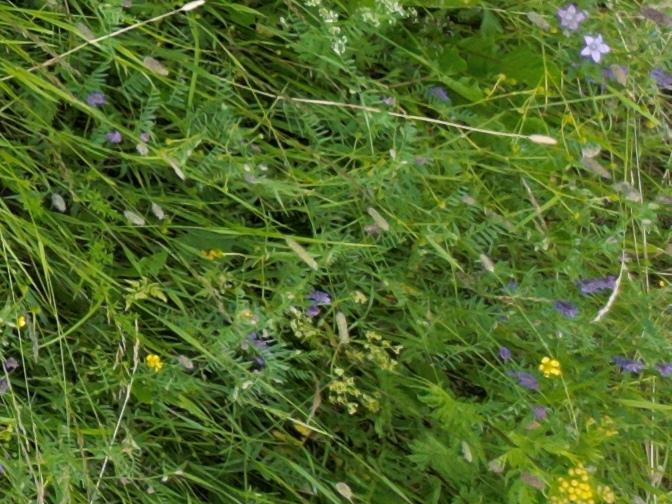
Flowers visible:  daisy flowers,  daisy flowers